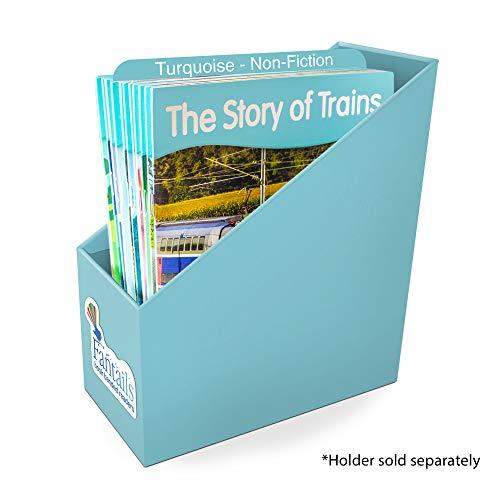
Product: Junior Learning Fantail Books Turquoise Non Fiction Educational Action Games
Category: Toys & Games | Learning & Education
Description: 8 non fiction turquoise book banded readers.
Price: $19.68
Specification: ProductDimensions:0.8x6.8x5.5inches|ItemWeight:12ounces|ShippingWeight:12ounces(Viewshippingratesandpolicies)|DomesticShipping:ItemcanbeshippedwithinU.S.|InternationalShipping:Thisitemisnoteligibleforinternationalshipping.LearnMore|ASIN:B077BY4QY4|Itemmodelnumber:JL447|Manufacturerrecommendedage:6-10years